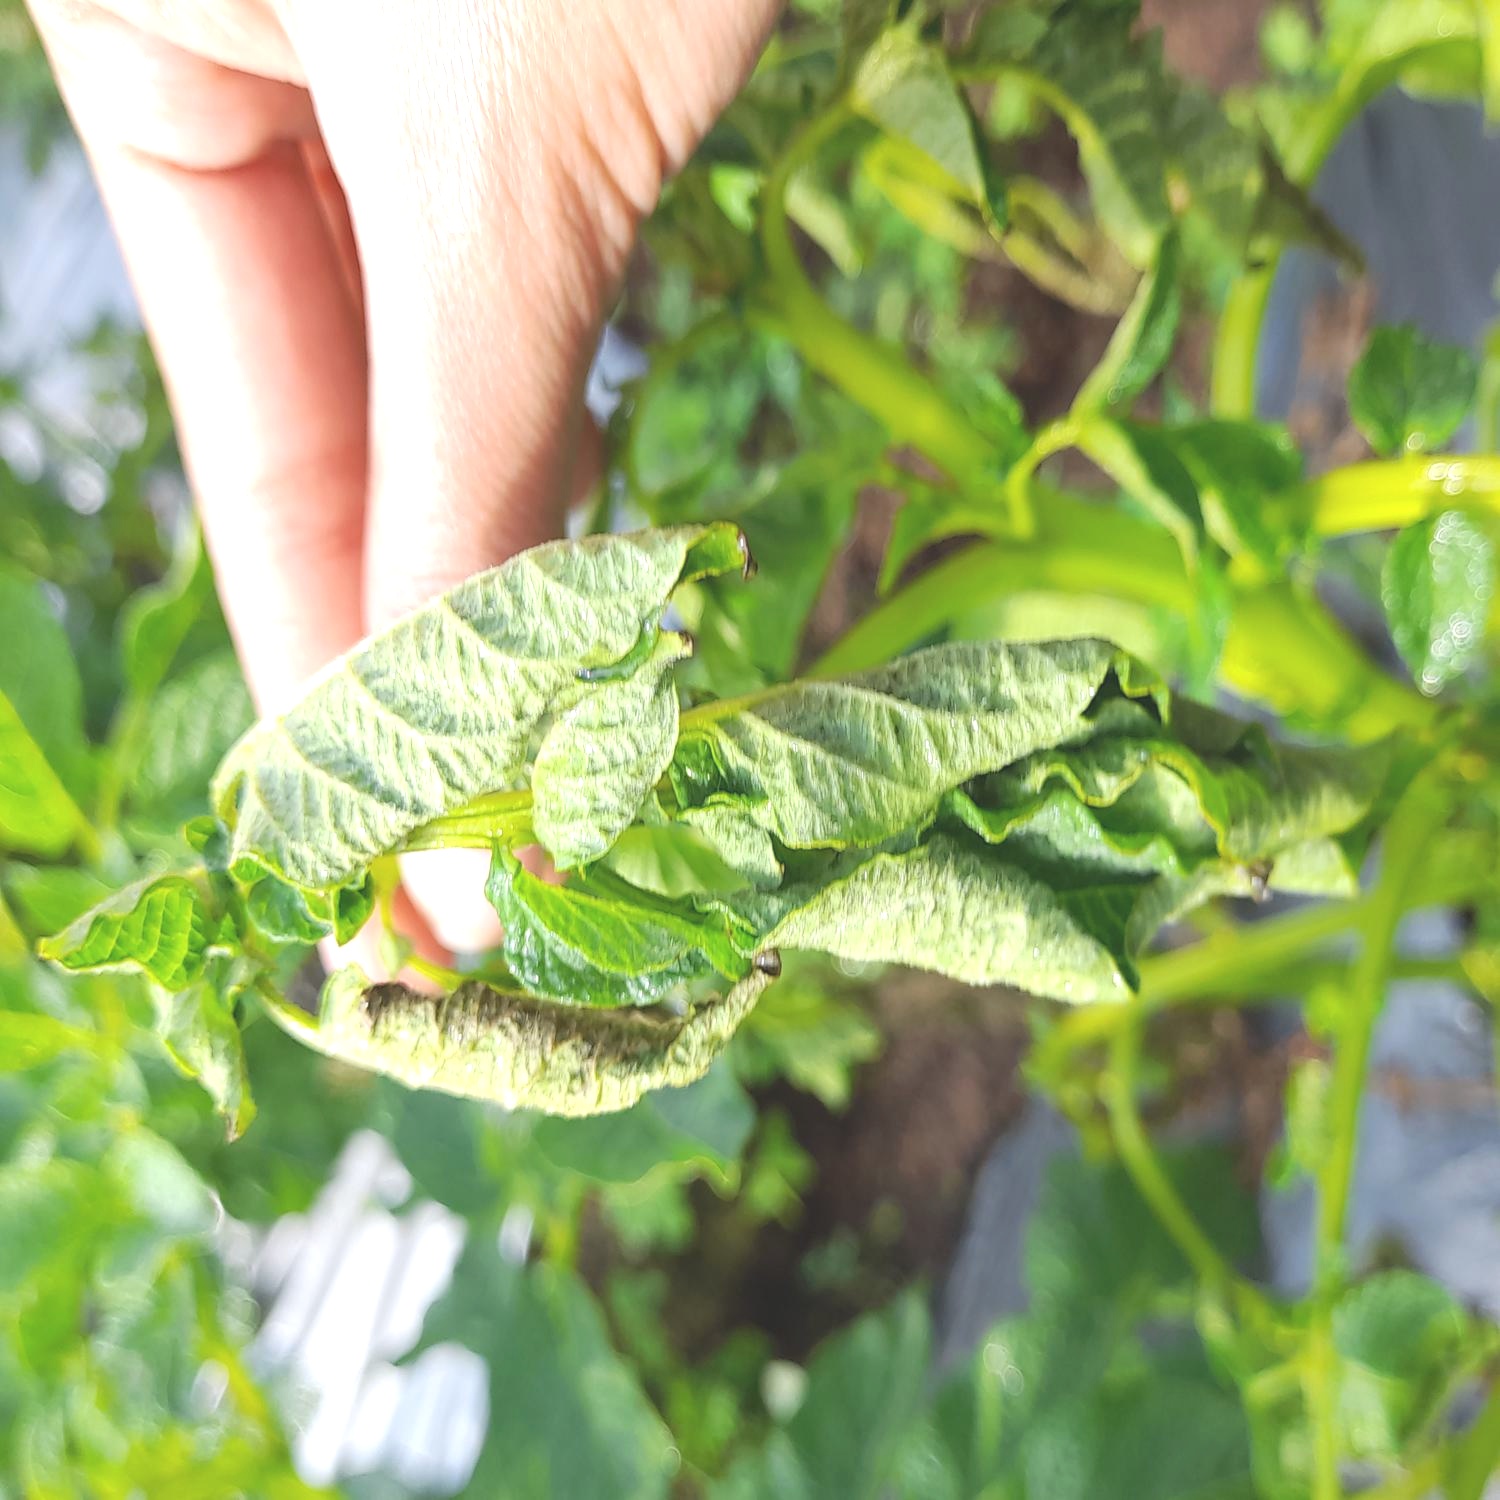
Etiqueta: Pudricion_Parda